Canindeyú

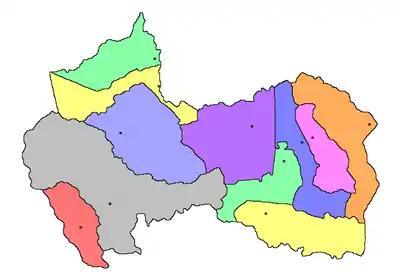

The eastern part of Canindeyu is very green; mostly rolling hills and soy bean farms. A fair portion of the population consists of Brazilian immigrants.